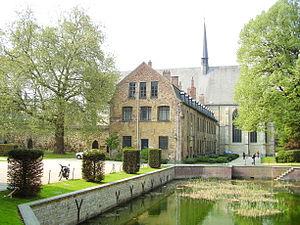
L'abbaye de la Cambre est située dans le quartier de La Cambre à Ixelles, une commune de la Région de Bruxelles-Capitale. Il s'agit d'un ancien monastère de moniales cisterciennes nobles, fondé en 1201 à la source d'un ruisseau, le Maelbeek.